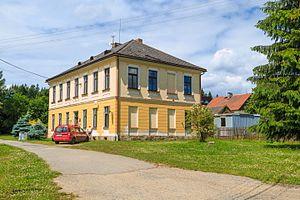
Kadov est une commune du district de Žďár nad Sázavou, dans la région de Vysočina, en République tchèque. Sa population s'élevait à 152 habitants en 2019.